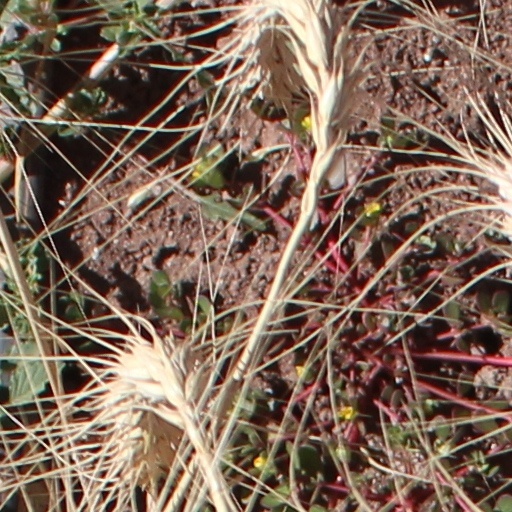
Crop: wheat